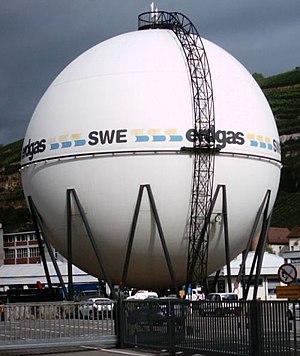
Un gaz est un ensemble d'atomes ou de molécules très faiblement liés et quasi indépendants. Dans l’état gazeux, la matière n'a pas de forme propre ni de volume propre : un gaz tend à occuper tout le volume disponible. Cette phase constitue l'un des quatre états dans lequel peut se trouver un corps pur, les autres étant les phases solide, liquide et plasma. Le passage de l'état liquide à l'état gazeux est appelé vaporisation. On qualifie alors le corps de vapeur.
Un gazomètre est un réservoir servant à stocker le gaz de ville, le gaz naturel ou bien le biogaz à température ambiante et à une pression proche de la pression atmosphérique. Le volume du réservoir varie selon la quantité de gaz qu'il contient, la pression étant assurée par une cloche mobile verticalement. Les plus grands gazomètres ont des capacités allant jusqu'à 350 000 m³, pour des structures atteignant plus de 60 mètres de diamètre.